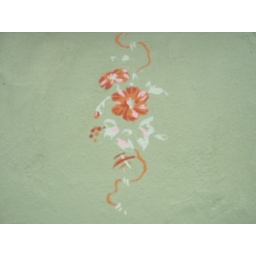
a folk art stencil on the walls of a house in vranov nad dyje - september 2005